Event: Nepal Earthquake
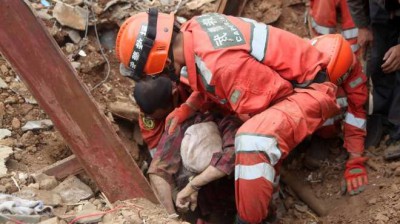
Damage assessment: damage